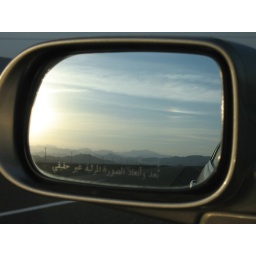
Driving over the mountains to the coast